New England Central Railroad

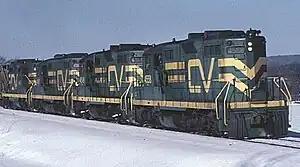
Four green and yellow locomotives pulling a train.

The Central Vermont Railway (CV) had long been owned and operated by Canadian railroads, first the Grand Trunk Railway and from 1927 the Canadian National Railway (CN); CN was in turn owned by the government of Canada. The Central Vermont's owners kept it a separate company, complete with its own fleet of green and yellow painted locomotives.